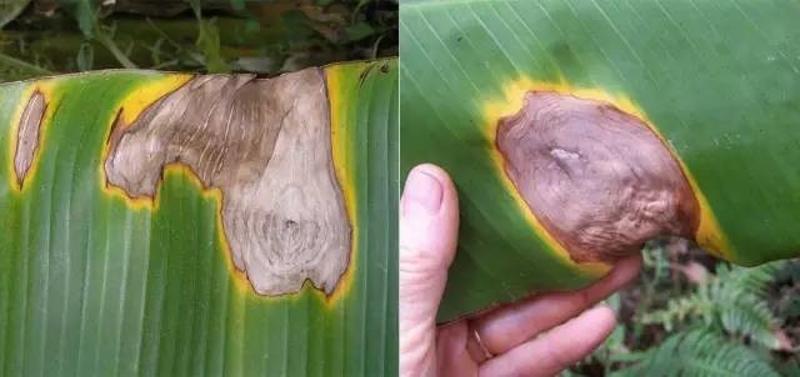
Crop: unknown
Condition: banana_banana_cordana_spot